William Saroyan

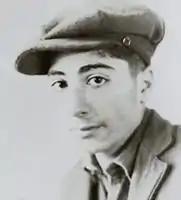
Saroyan as a youth

William Saroyan was born on August 31, 1908, in Fresno, California, to Armenak and Takuhi Saroyan, Armenian immigrants from Bitlis, Ottoman Empire. His father came to New York in 1905 and started preaching in Armenian Apostolic churches.